Courtrai Chest

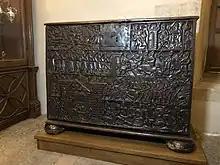
View of the original chest at New College, Oxford

The Courtrai Chest is an oak chest that incorporates medieval carvings depicting scenes from the Franco-Flemish War, in particular the Battle of the Golden Spurs at Kortrijk (Courtrai) in Flanders. The chest is among the few surviving contemporaneous depictions of those historically-significant events.